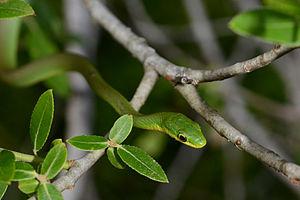
Opheodrys aestivus est une espèce de serpents de la famille des Colubridae.